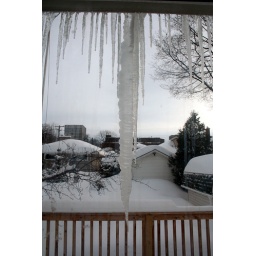
Looking out the window of the kitchen door over the back porch. Some icicle!!